Piezoelectric accelerometer

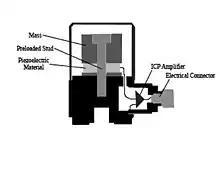
The cross-section of a piezoelectric accelerometer.

The word piezoelectric finds its roots in the Greek word "piezein", which means to squeeze or press. When a physical force is exerted on the accelerometer, the seismic mass loads the piezoelectric element according to Newton's second law of motion (formula_1). The force exerted on the piezoelectric material can be observed in the change in the electrostatic force or voltage generated by the piezoelectric material. This differs from a piezoresistive effect in that piezoresistive materials experience a change in the resistance of the material rather than a change in charge or voltage. Physical force exerted on the piezoelectric can be classified as one of two types; bending or compression. Stress of the compression type can be understood as a force exerted to one side of the piezoelectric while the opposing side rests against a fixed surface, while bending involves a force being exerted on the piezoelectric from both sides.